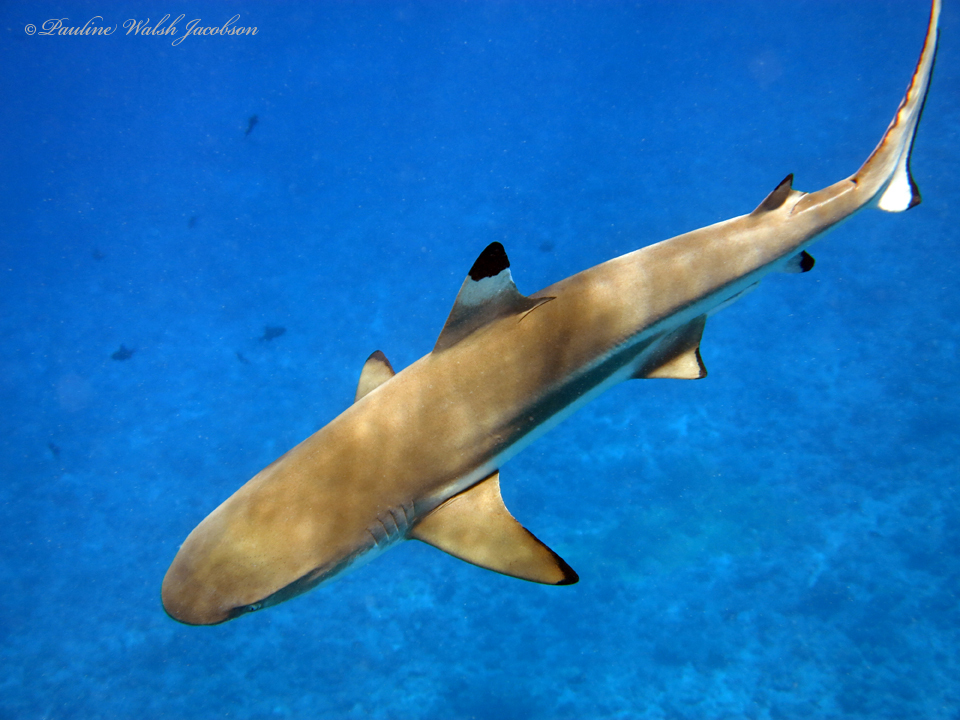
Carcharhinus melanopterus (Blacktip Reef Shark)